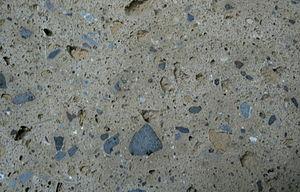
Une roche pyroclastique ou pyroclastite est une roche composée principalement ou uniquement de matériaux volcaniques. Lorsque les matériaux volcaniques ont été déplacés et remaniés par action mécanique, comme celle du vent ou de l'eau, ces roches sont appelées volcanoclastiques. Communément associées aux activités volcaniques de type plinien ou phréato-magmatique, les dépôts pyroclastiques sont généralement formés de cendres, lapillis et bombes volcaniques, associés à des blocs issus du sous-sol local originel ; les fragments composant une roche pyroclastique peuvent être appelés « pyroclastes ».
Un tuf volcanique est une roche généralement tendre, résultant de la consolidation de débris volcaniques, généralement de taille inférieure à quatre millimètres, sous l'action de l'eau et formant un conglomérat. Dans le cas de strates de cendre volcanique consolidées de la même manière, on parle de cinérite.